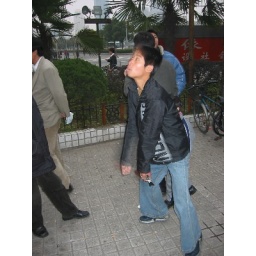
bird and fish market near people's square